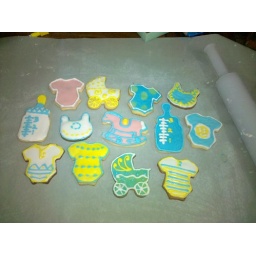
the blue shirt with smiley was made by husband..hahhahaha